The Bible and humor

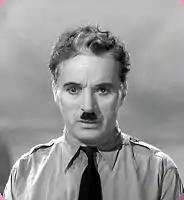
Charlie Chaplin quotes the Gospel of Luke in "The Great Dictator" (1940)

The Bible has inspired a multitude of art and fiction in many genres, including humor and comedy. William Shakespeare's comedy "The Merchant of Venice" includes elements from the Book of Daniel. Biblical references can be seen in films with Charlie Chaplin and Laurel and Hardy.